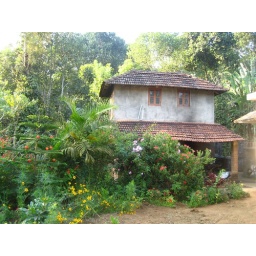
spice garden home surrounded by green